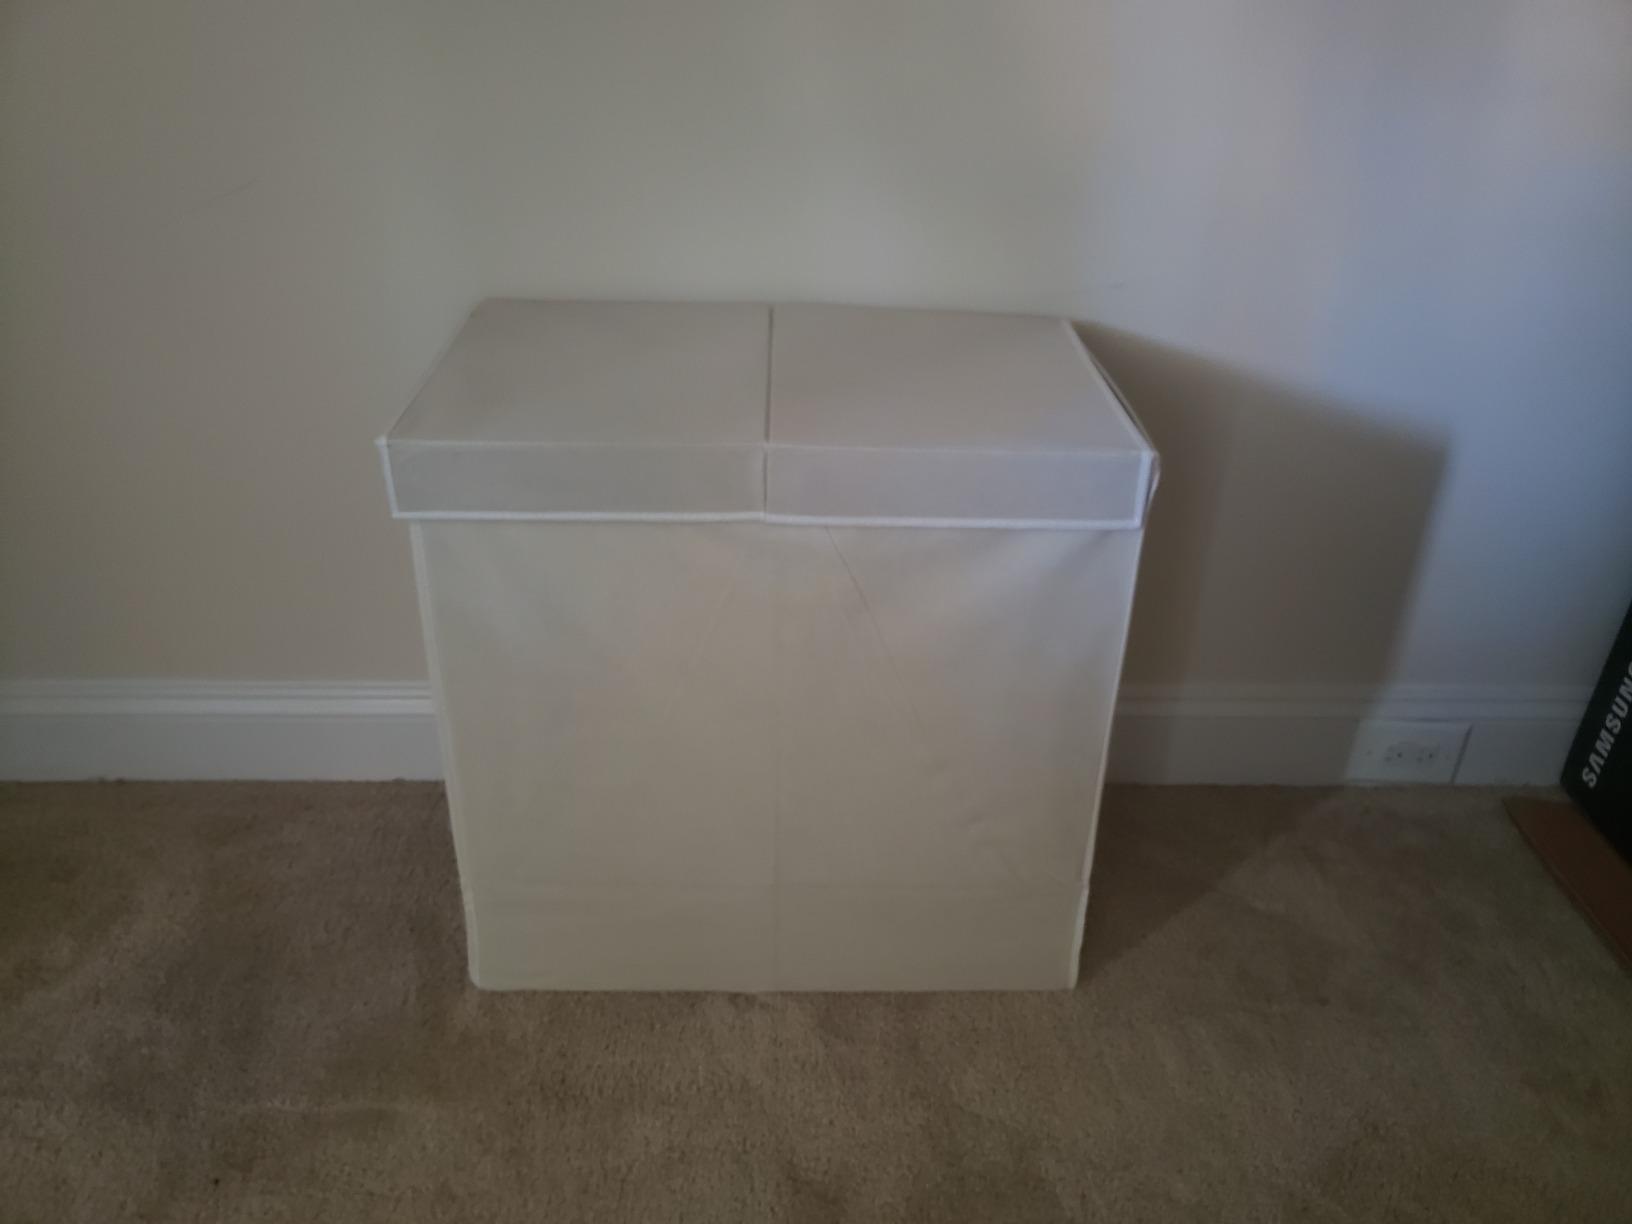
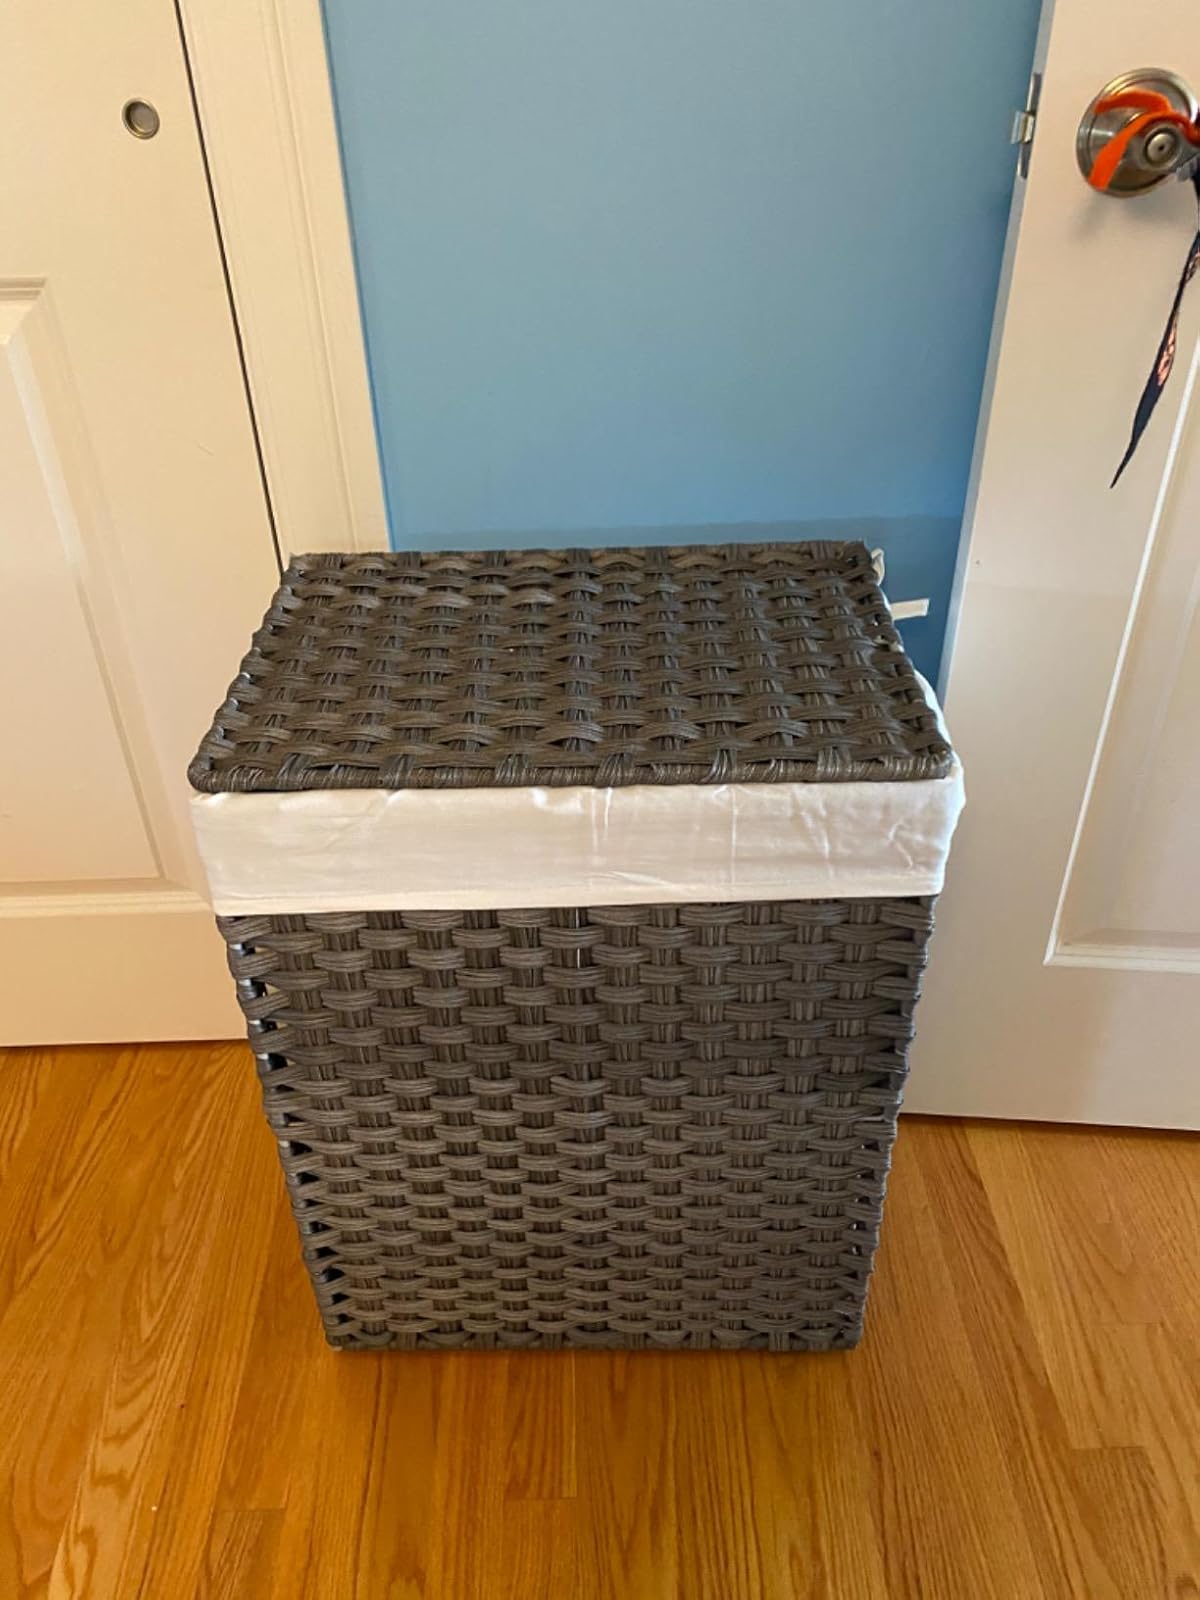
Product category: items_hamper
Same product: no